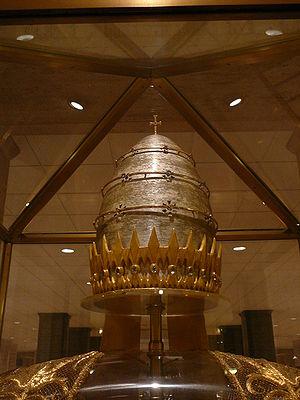
La tiare de Paul VI est la dernière tiare papale portée à ce jour. Elle fut offerte par le diocèse de Milan lorsque son évêque, également cardinal, Giovanni Montini, est élu pape lors du conclave de 1963. C'est cette tiare qui est utilisée pour couronner le pape Paul VI le 30 juin 1963, soit lors du dernier couronnement de pape à ce jour. La tiare était utilisée dans le couronnement des papes depuis 1877.
Romano pontifici eligendo est une constitution apostolique promulguée par le pape Paul VI le 1ᵉʳ octobre 1975. Elle institue un certain nombre de réformes dans le processus d'élection des papes en créant notamment la notion de « cardinaux électeurs » et « cardinaux non électeurs », mais aussi sur la vacance du siège apostolique et sur les funérailles des papes. Par contre, elle ne fait aucune mention sur les rituels concernant le couronnement des papes ou l'inauguration des nouveaux pontificats. Elle a été abrogée par la constitution apostolique Universi Dominici Gregis de Jean-Paul II, promulgué le 22 février 1996.
Giovanni Battista Montini, né le 26 septembre 1897 à Concesio, près de Brescia en Italie, et mort le 6 août 1978 à Castel Gandolfo, est un prélat catholique italien, élu pape le 21 juin 1963 sous le nom de Paul VI. En qualité d'évêque de Rome, il est le 262ᵉ pape de l'Église catholique, et son pontificat s'étend de 1963 à sa mort en 1978.